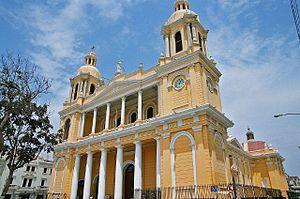
Chiclayo est la principale ville de la région de Lambayeque au nord du Pérou sur la Panaméricaine, appelée localement route nationale PE-1N. L'agglomération est située dans la vallée fertile du rio Chancay, à 13 km de la côte de l'océan Pacifique, à 509 km au sud de la frontière équatorienne et à 770 km au nord de la capitale du Pérou, Lima. Chiclayo est située dans la vallée fertile du fleuve Lambayeque.